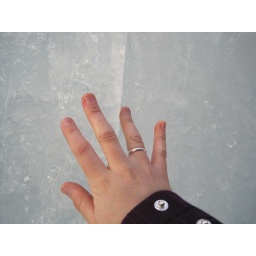
Maligne Canyon Walking on a frozen river in a deep canyon to see frozen water falls!